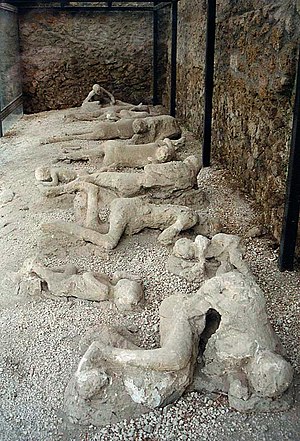
Plinius den ældre / Liv og virke / Død
Gipsafstøbninger af de døde efter nedfald af pimpsten fra vulkanudbruddet ved Vesuv.
Plinius den Ældre var en romersk historiker, naturhistoriker og militærleder. Han blev født i Verona eller Novum Comum og tjente i sin ungdom som kavaleriofficer i Germanien. Senere blev han sagfører i Rom og fik et nært forhold til Vespasian og hans søn Titus efter deres magtovertagelse. Hans største interesse var videnskabelige studier, og Plinius var en særdeles aktiv mand og brugte al sin fritid til litterær virksomhed. Han skrev nogle mindre skrifter af militær betydning og to store historiske værker: